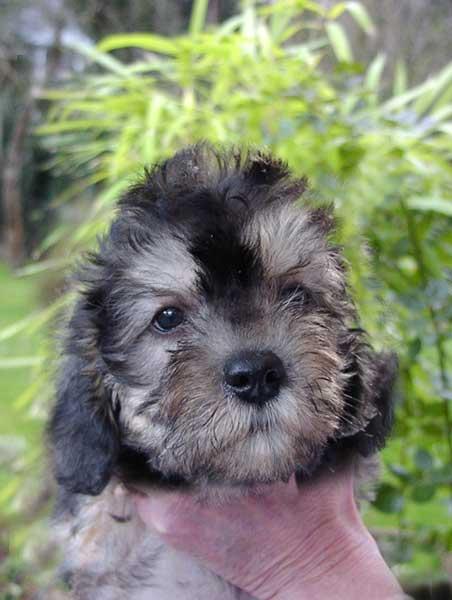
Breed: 211-n000052-Dandie_Dinmont